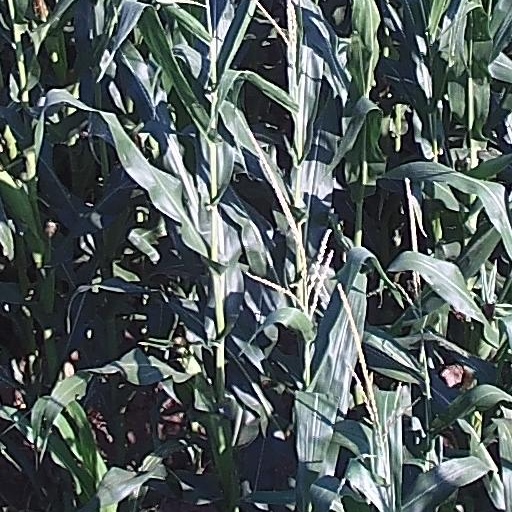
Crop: maize; corn